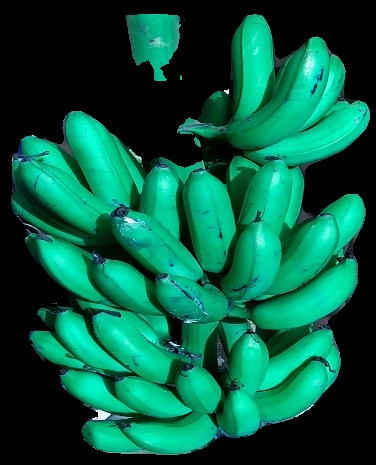
Variety: rasbale
Grade: grade1